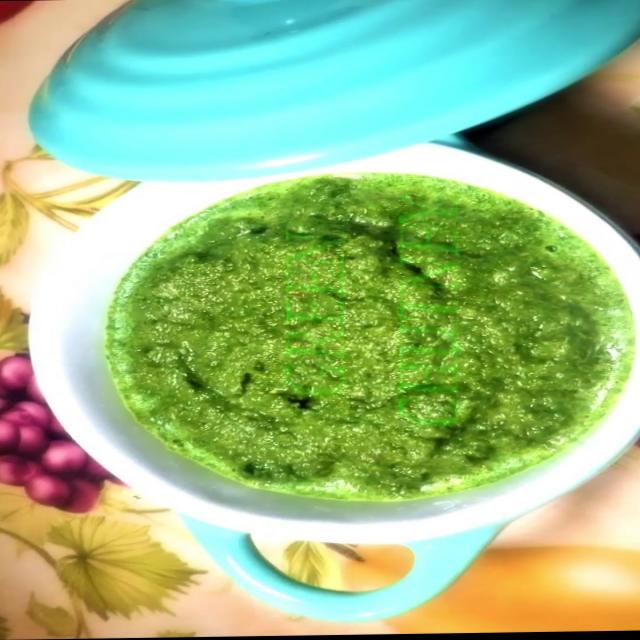
Dish: green_chutney